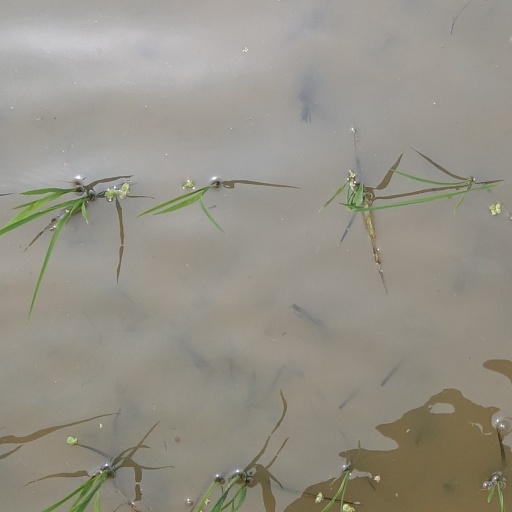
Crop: rice